Dušan David Pařízek

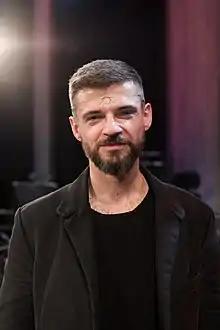
Dušan David Pařízek

Dušan David Pařízek (10 August 1971) is a Czech theatre director, mostly working in German-speaking countries.